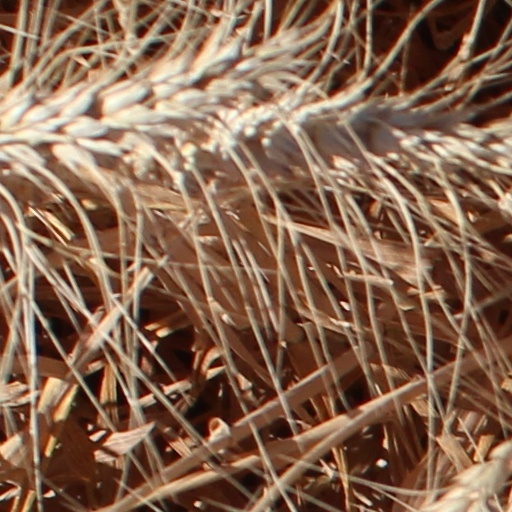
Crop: wheat